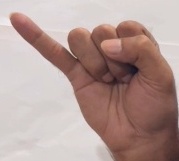
ASL sign: J